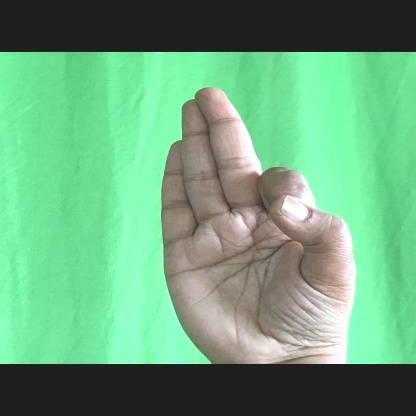
Mudra: Aralam